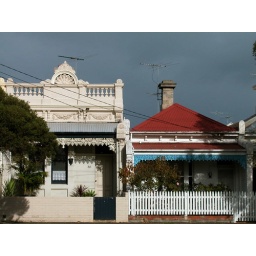
Melbourne is filled with charming small houses like these. This was near the beach in the southern part of town.